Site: brandenburg
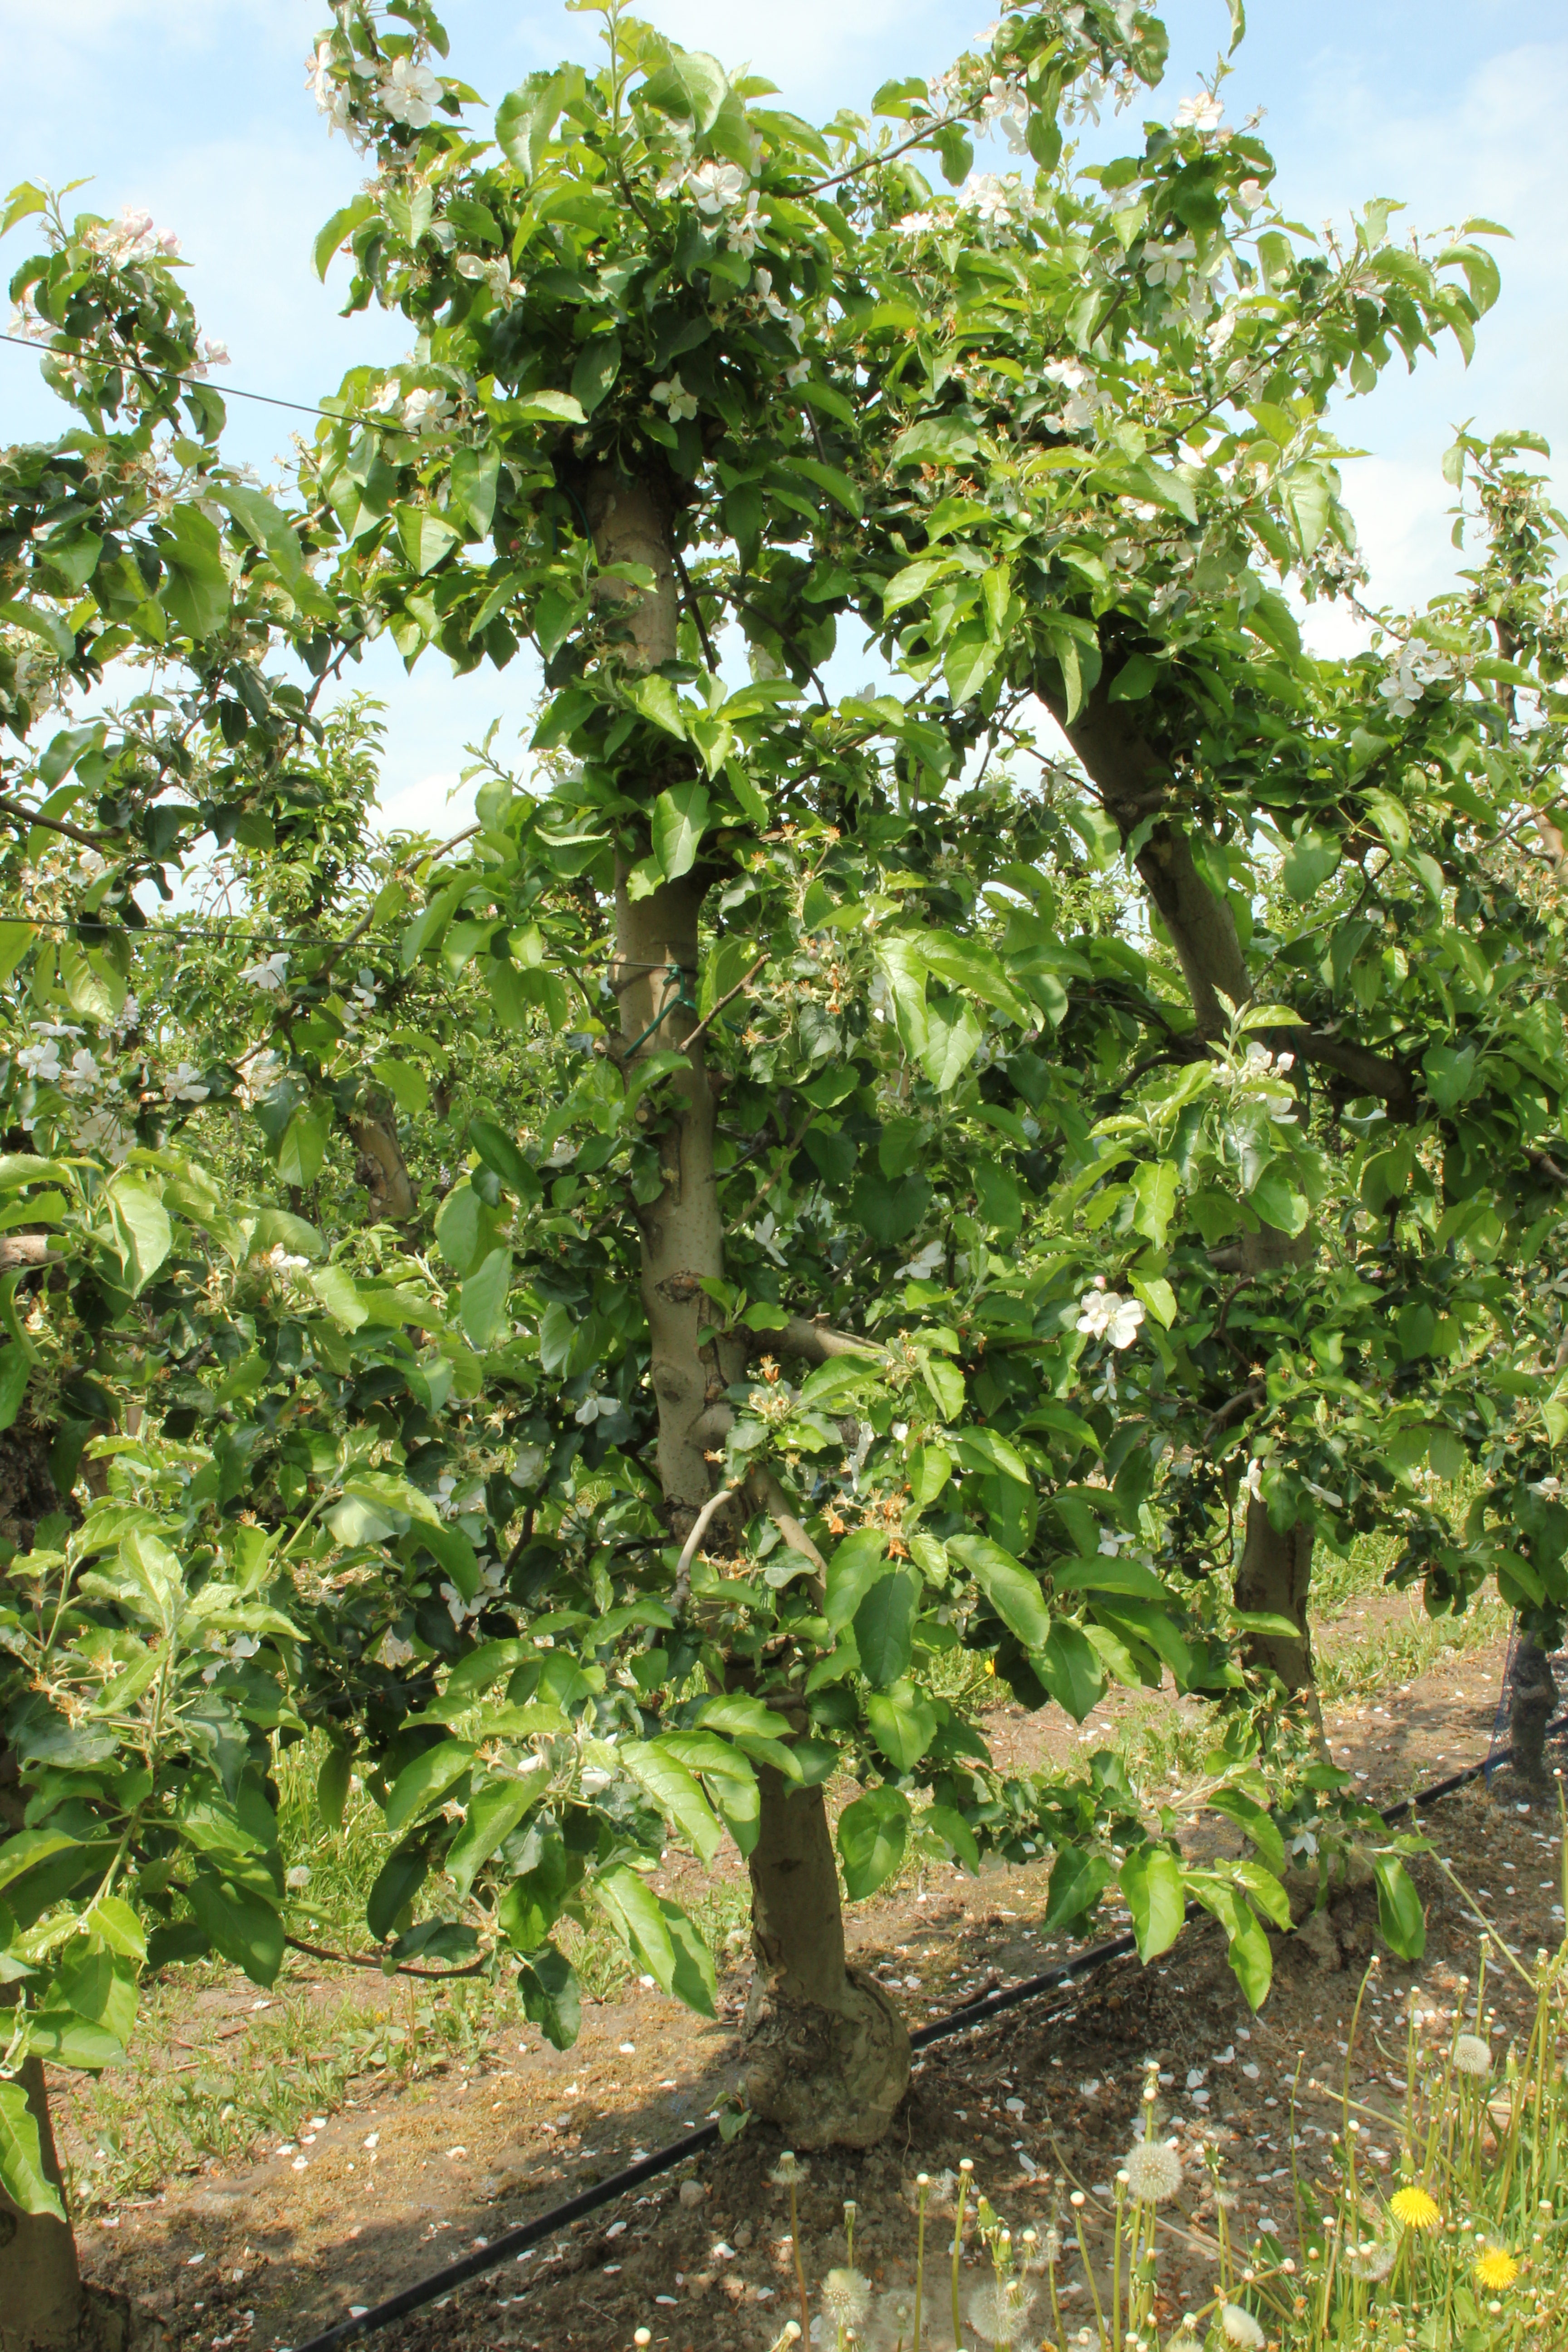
Growth stage (BBCH 67): Flowering